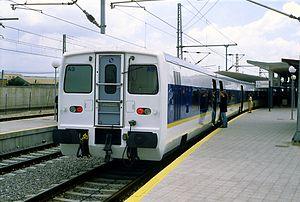
Talgo est une entreprise espagnole de construction de matériel ferroviaire. Elle est connue notamment pour ses rames articulées qui circulent tant en service intérieur que sur des relations internationales entre la France et l'Espagne.